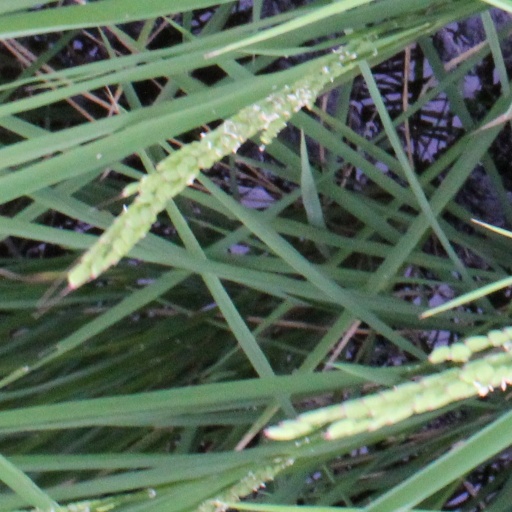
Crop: rice